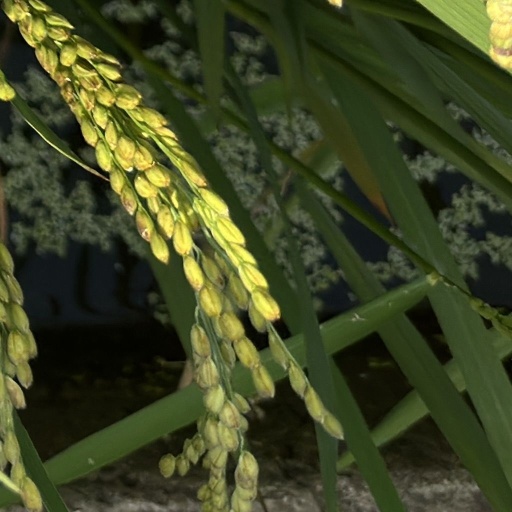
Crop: rice